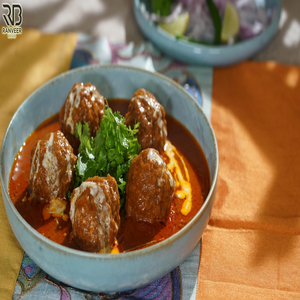
Dish: kofta